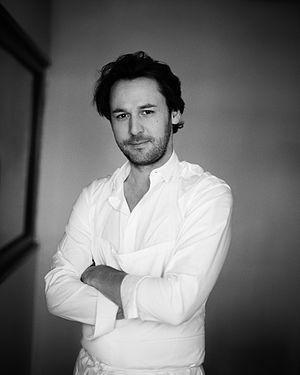
Mathieu Pacaud, né le 1ᵉʳ janvier 1981 à Paris, est un chef cuisinier français.